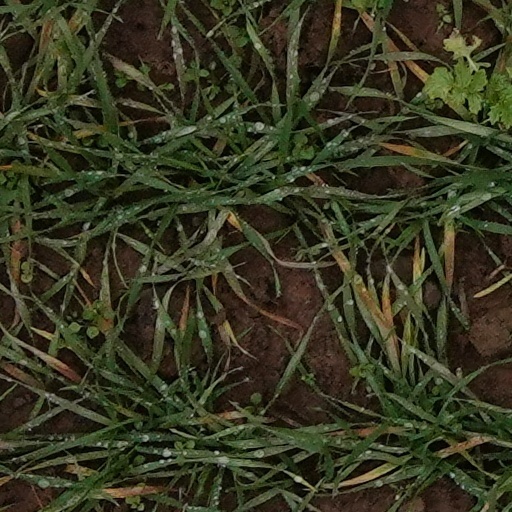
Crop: wheat